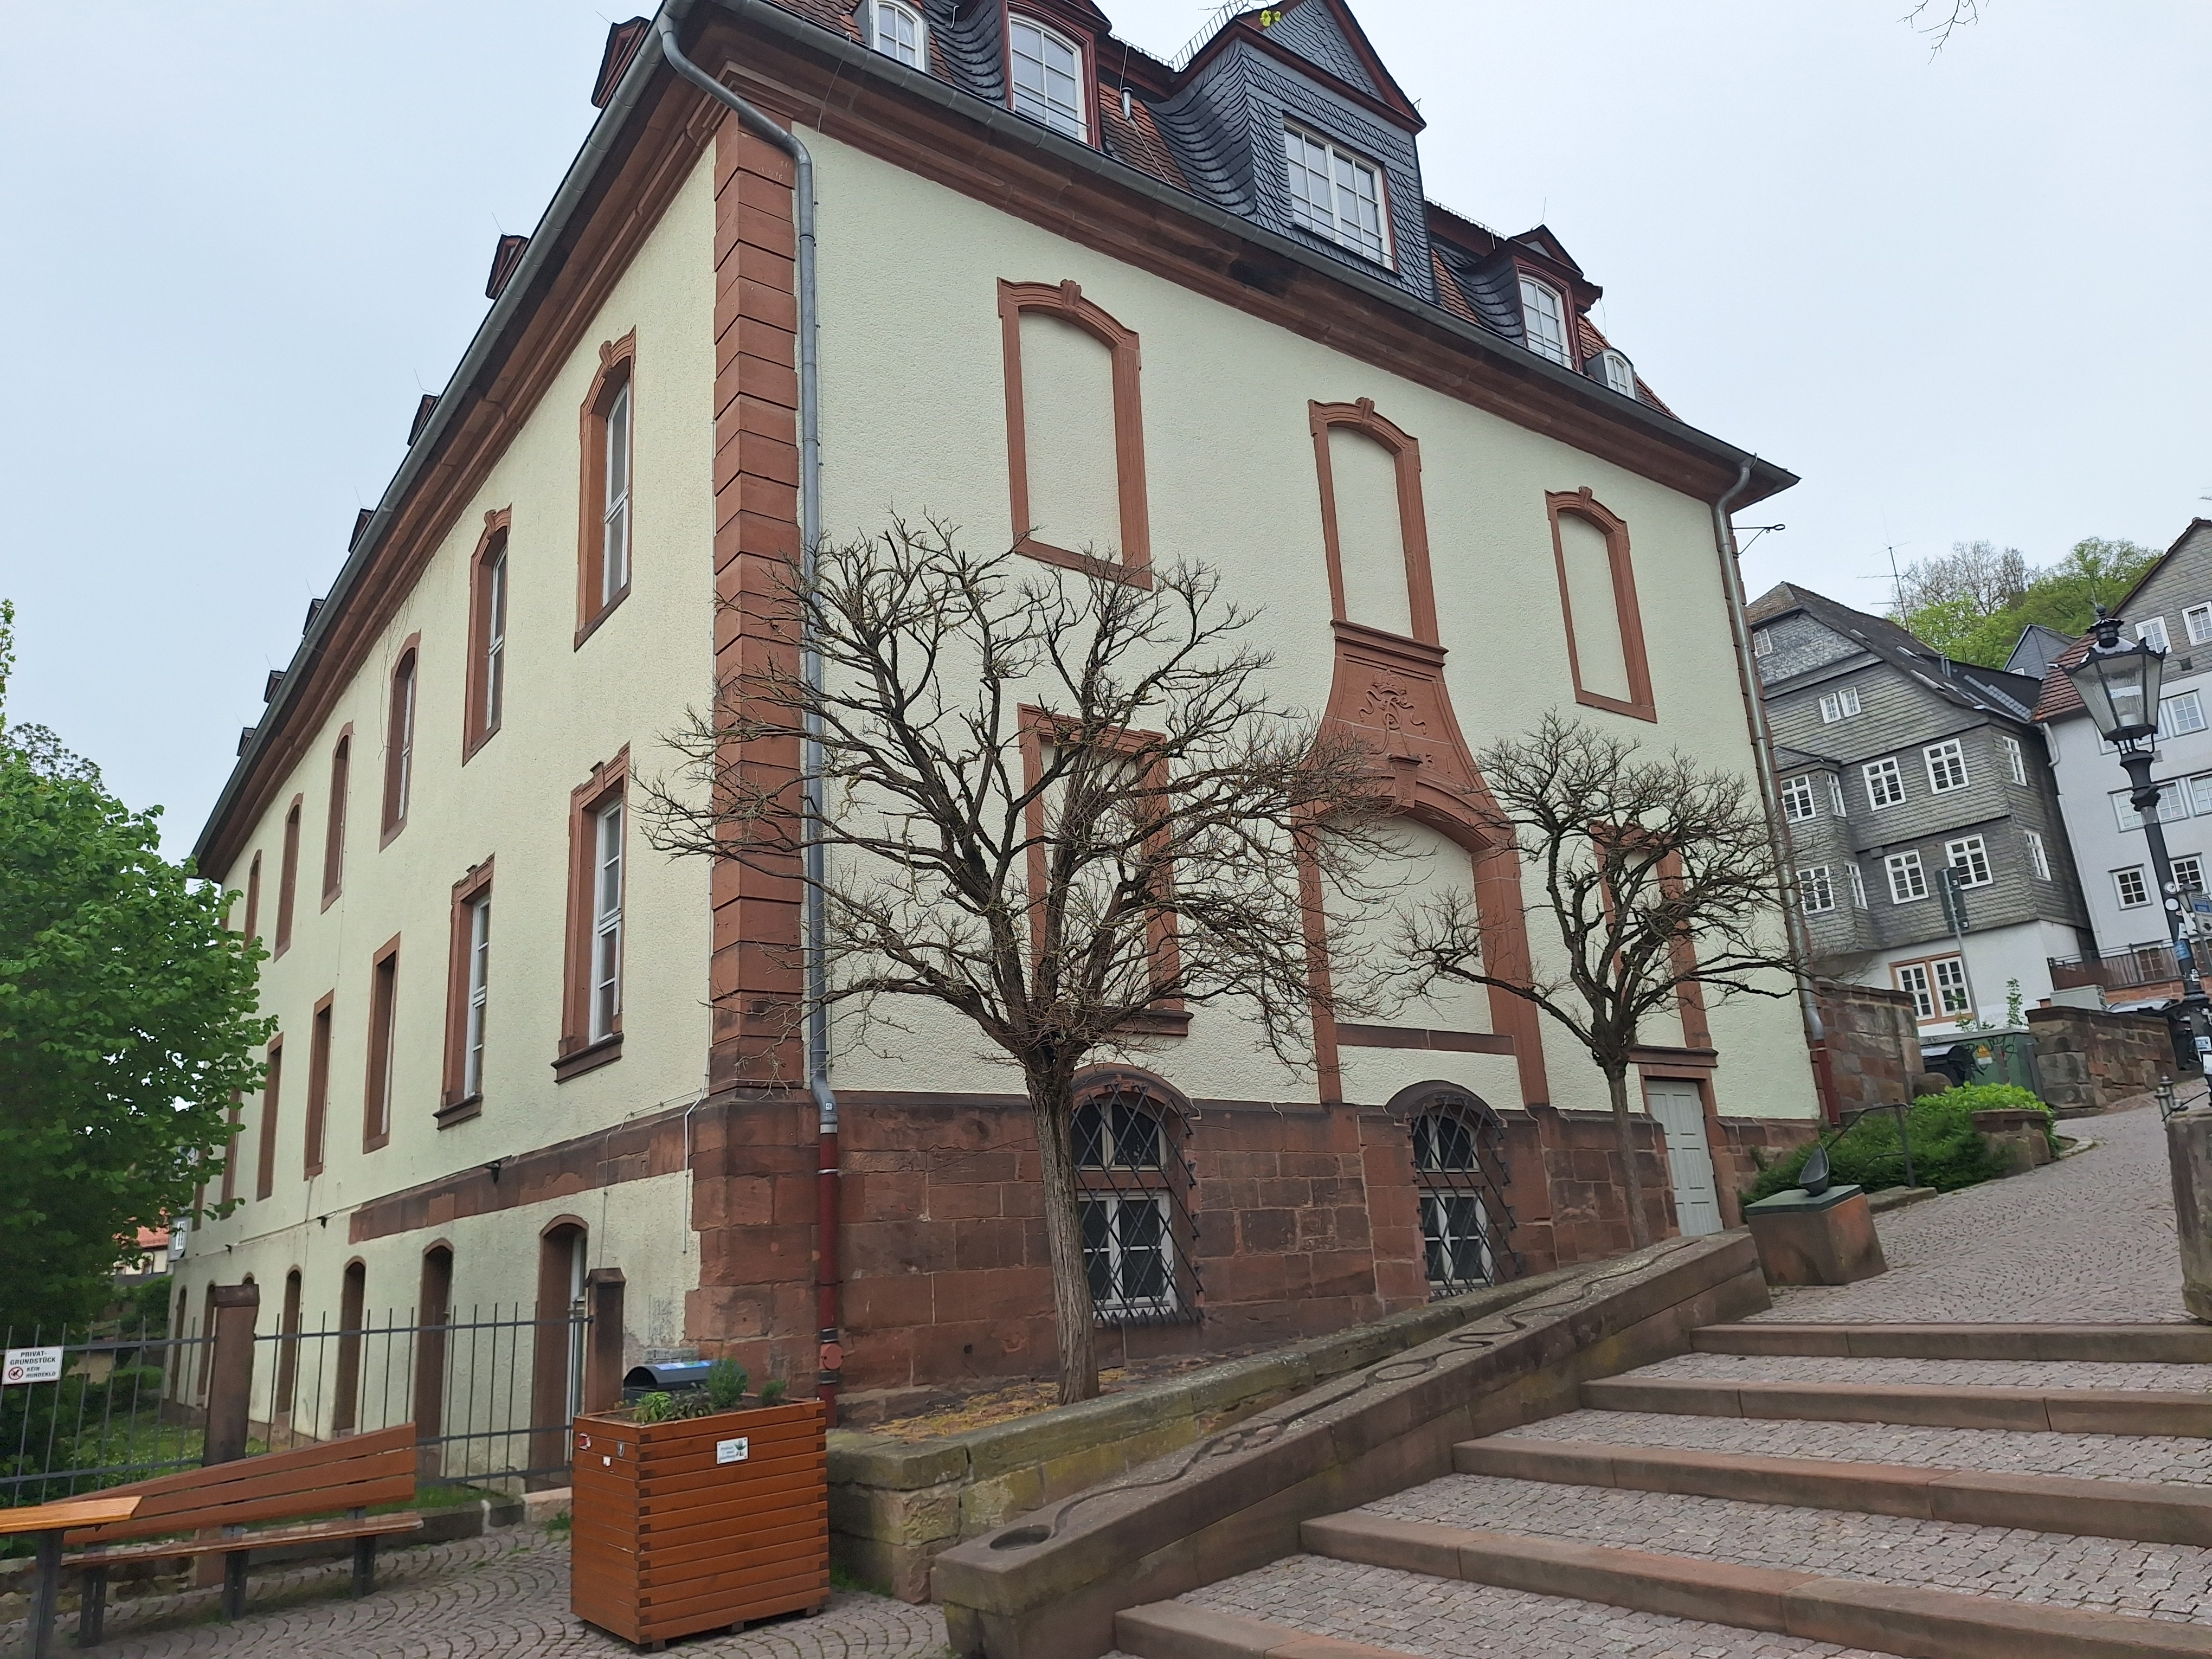
Building: Barfüßstraße 1